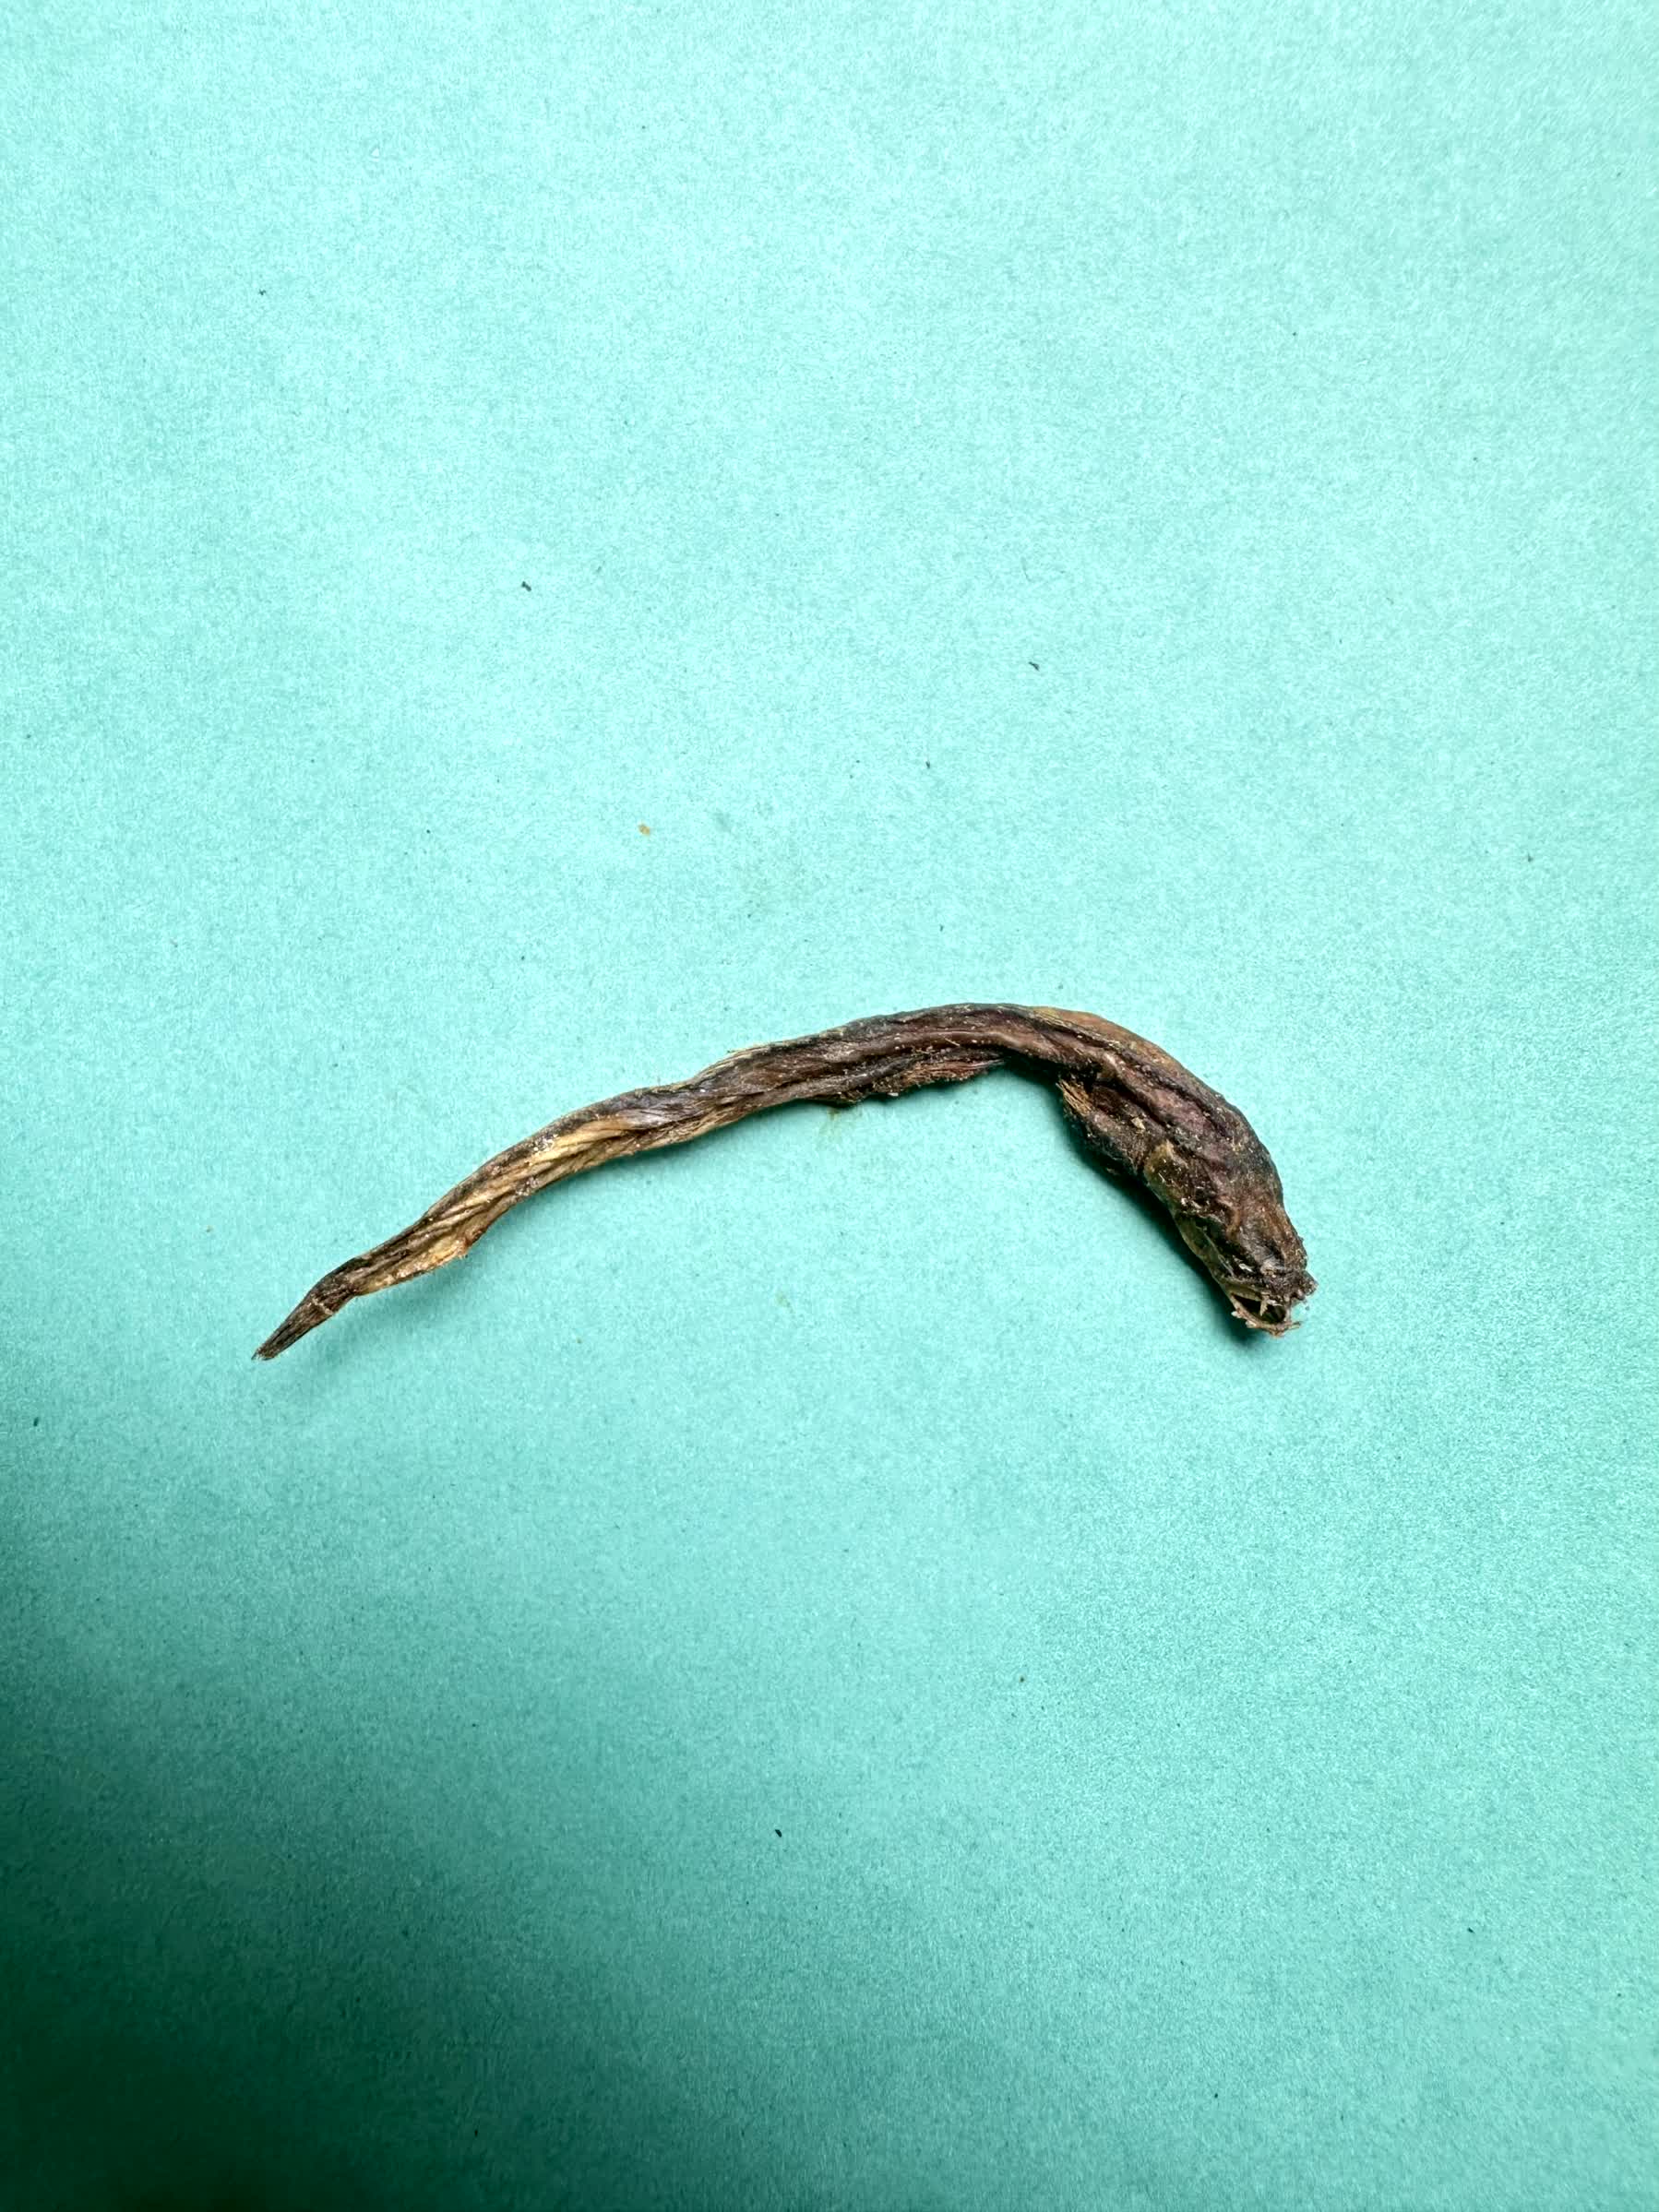
Species: Chewa